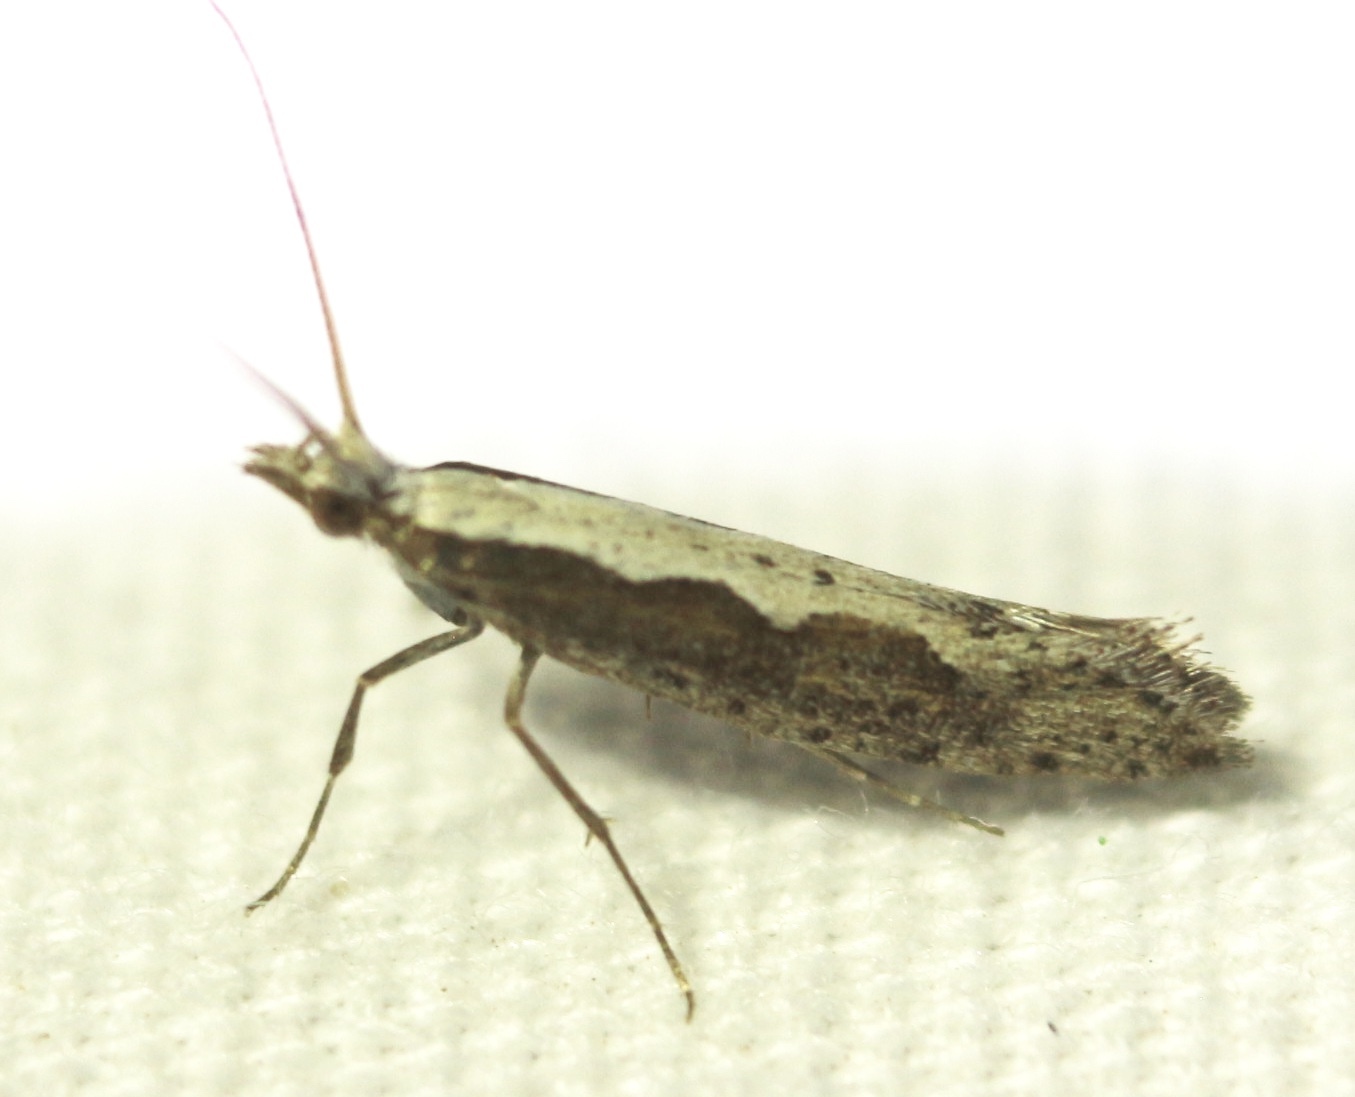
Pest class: diamondback_moth